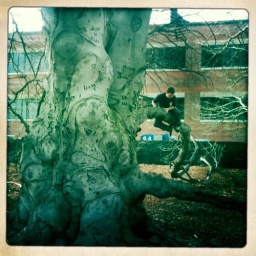
Boy added for scale. This tree is supposedly the 2nd largest in NJ or the east coast or something.